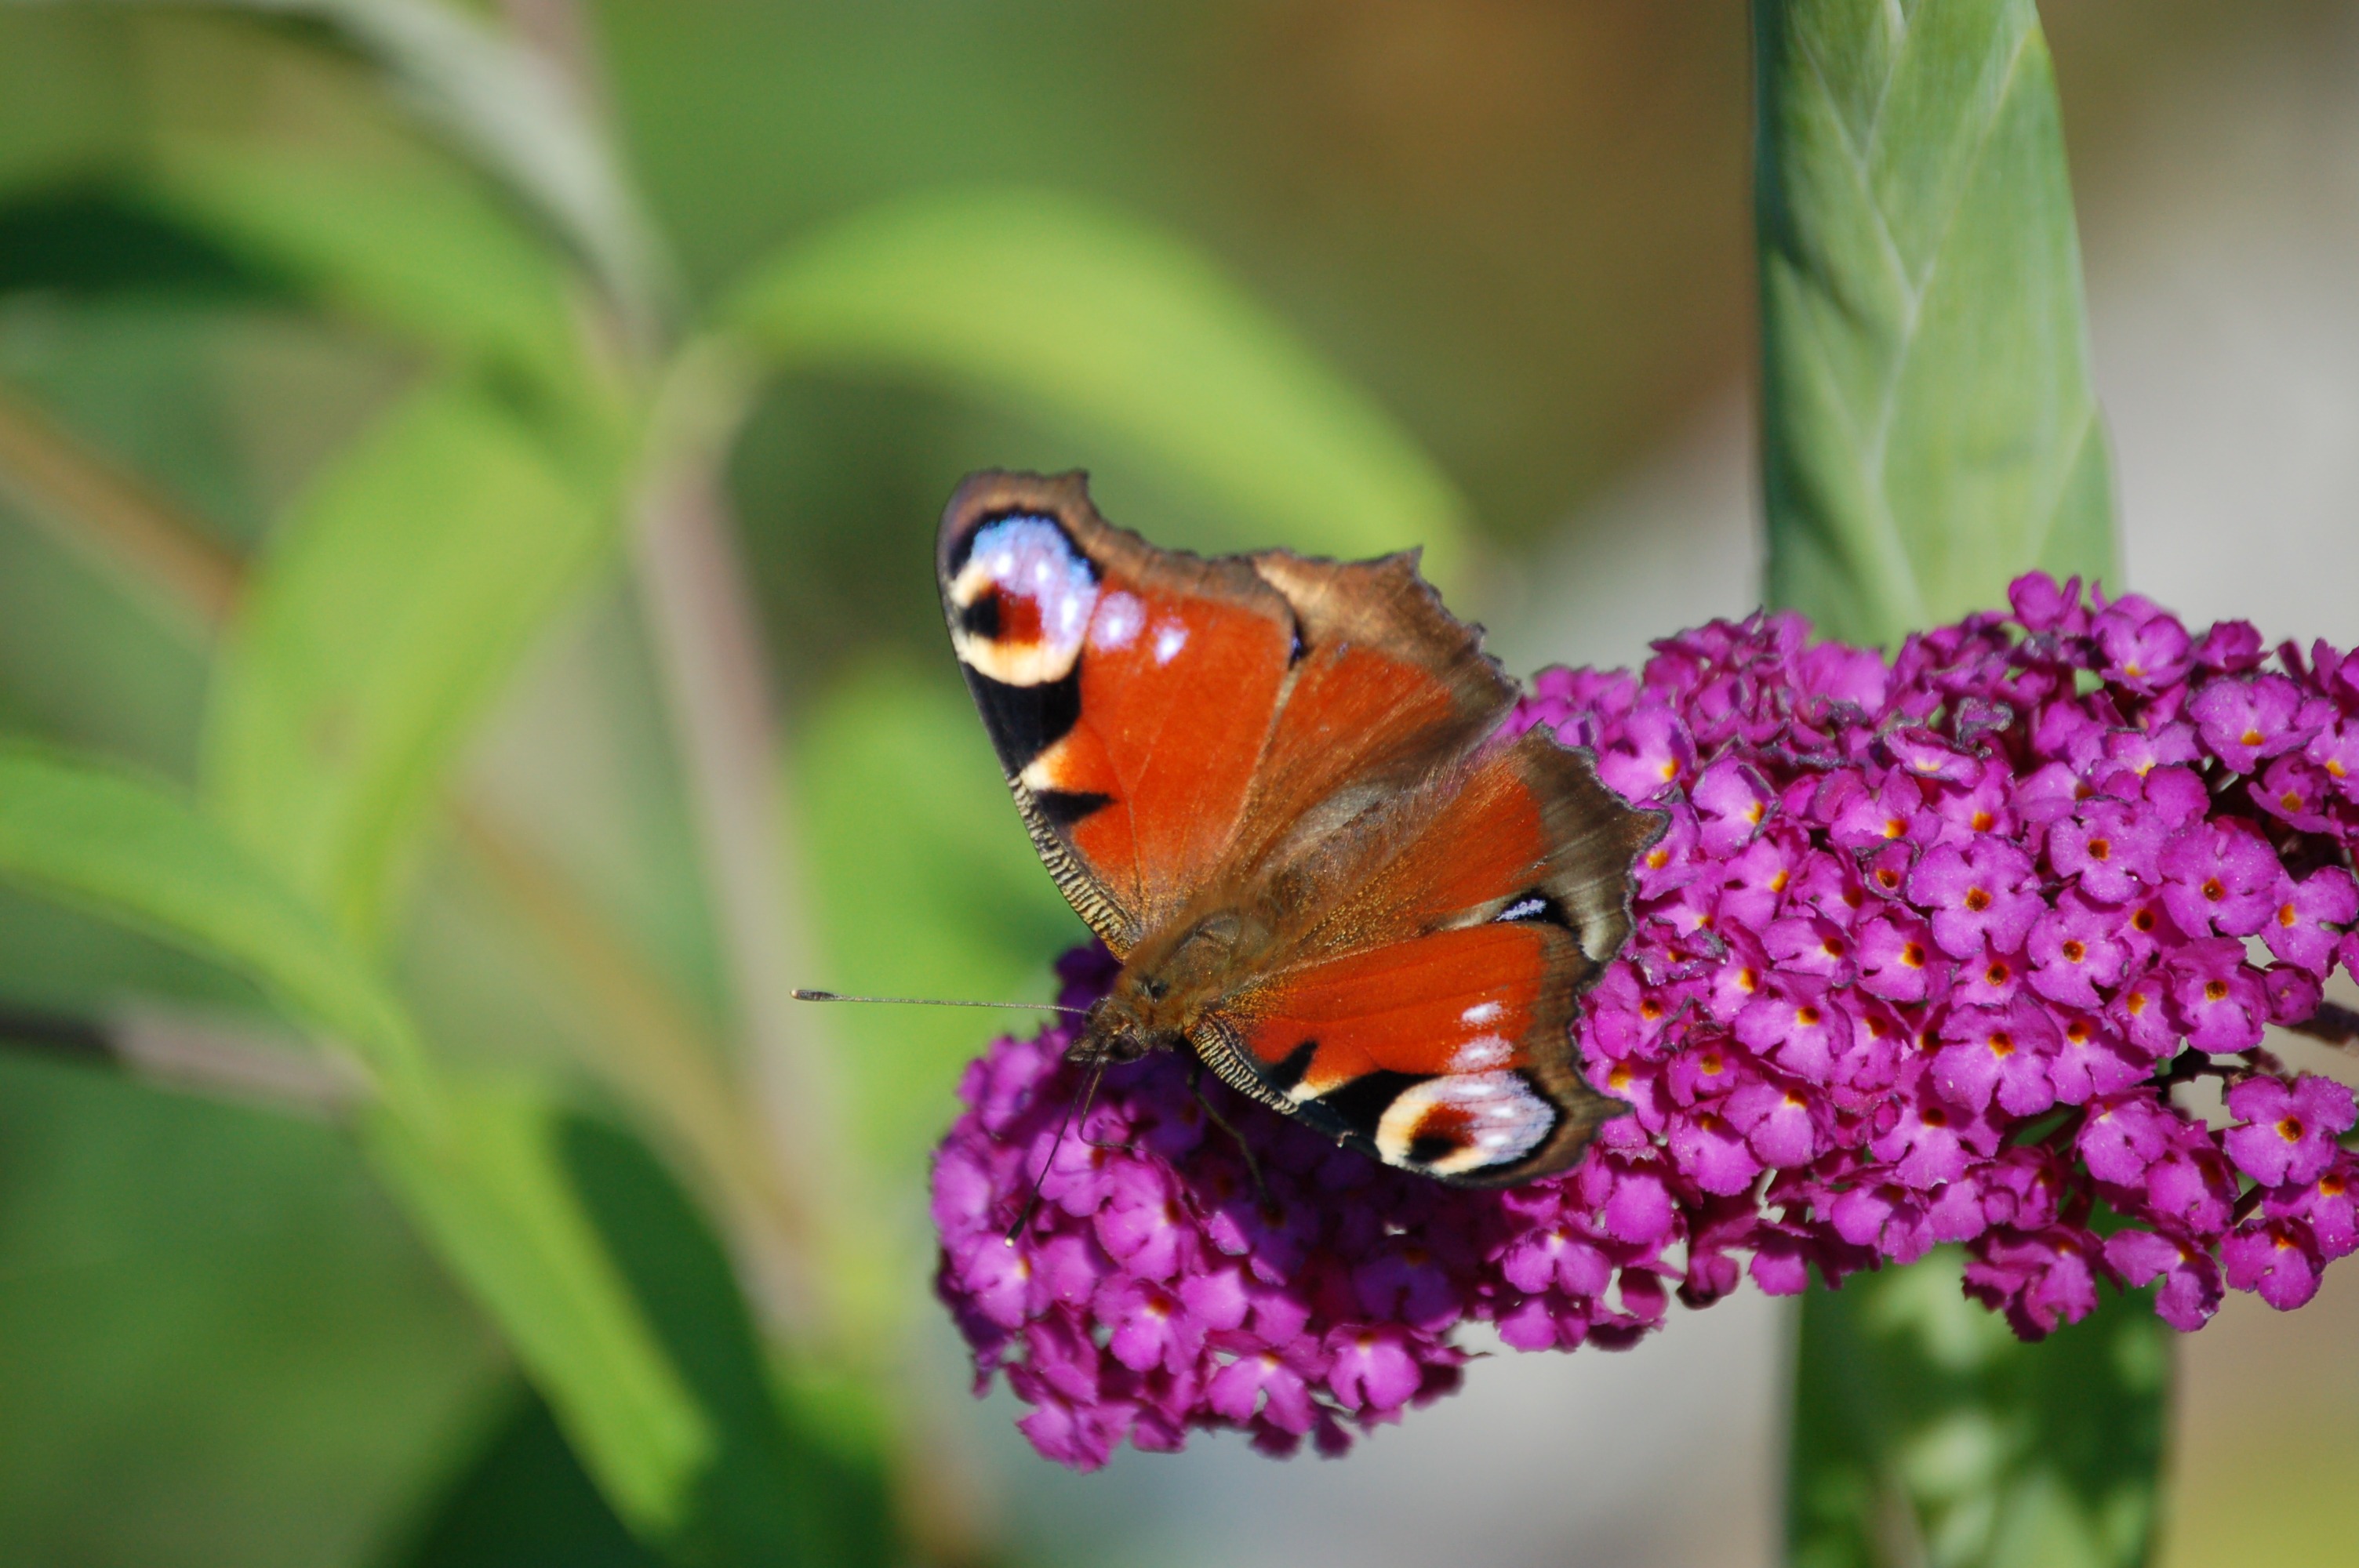
nature, plant, photography, flower, spring, insect, botany, butterfly, flora, fauna, invertebrate, close up, nectar, macro photography, arthropod, pollinator, butterfly flower, rusalka, moths and butterflies, lycaenid, kid stories